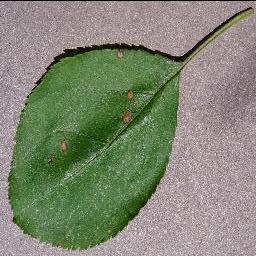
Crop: apple
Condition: black_rot